Staten Island Ferry

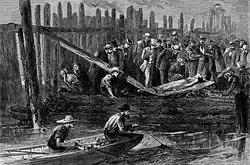
"Westfield" disaster, recovering the bodies

The combined company, the Staten Island and New York Ferry Company, ran services from Whitehall Street to Tompkinsville, Stapleton, and Clifton. It originally ran single-ended boats but eventually expanded its fleet to include double-ended boats. The Staten Island and New York Ferry's vessel "Hunchback" was built in 1852, becoming the first double-decked boat to operate in the harbor. To accommodate growing ridership, three double-ended boats—"Southfield I", "Westfield I", and "Clifton I"—were purchased for the ferry between 1857 and 1861. "Westfield" and "Clifton" were purchased by the Union Army in September 1861, almost immediately after they had been delivered. The army also purchased "Hunchback" and "Southfield" in December of that year. The Union used the ships to man the blockade against the Confederate Army during the Civil War. Of the four boats, only "Hunchback" survived; after the war, it was redocumented and bought by someone in Boston; it was abandoned by 1880. Due to the loss of these boats, another three boats—"Westfield II", "Northfield", and "Middletown"—were obtained in 1862–1863. A fourth boat, "Clifton II", was also built, but it was purchased by the U.S. shortly after completion; the vessel was then redocumented, and by 1868 it had been destroyed.